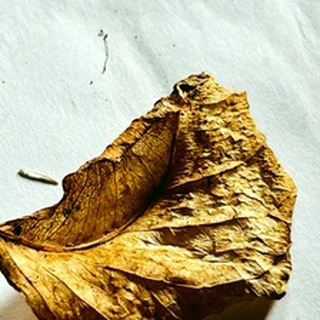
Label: lemon_dry_leaf